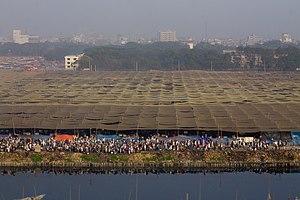
Le Bishwa Ijtema est le deuxième plus grand pèlerinage sunnite du monde. Il se déroule depuis les années 1950 près de Dacca au Bangladesh pendant trois jours au mois de janvier. Il est organisé chaque année par la société pour la propagation de la foi Tablighi Jamaat et joue un rôle central dans ses activités de mission. Il regroupe plusieurs millions de personnes qui y renforcent leur foi. Depuis 2015, en raison de la grande affluence, l'événement est organisé en plusieurs sessions.